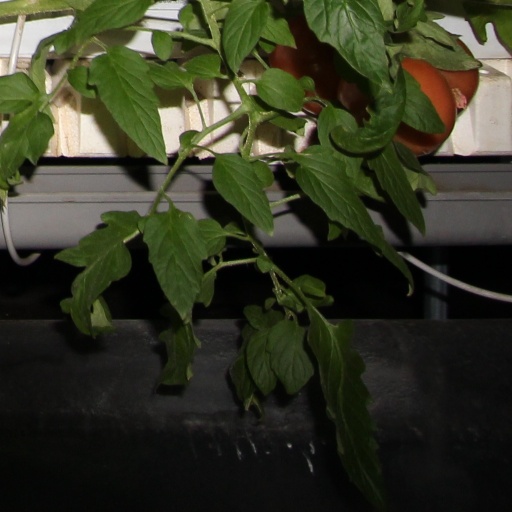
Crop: tomato